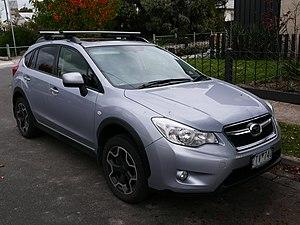
L'Impreza est un modèle automobile compact du constructeur japonais Subaru, apparu en 1992.